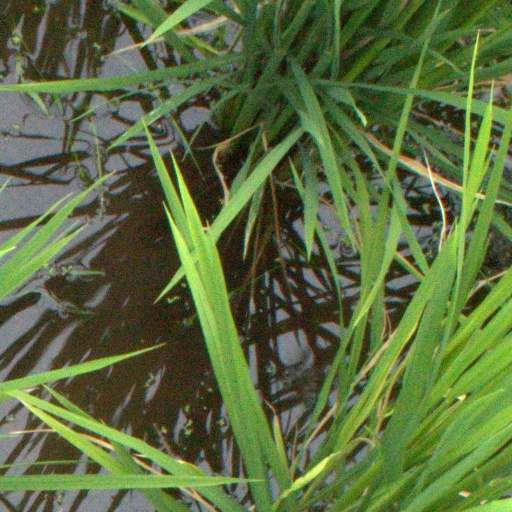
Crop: rice